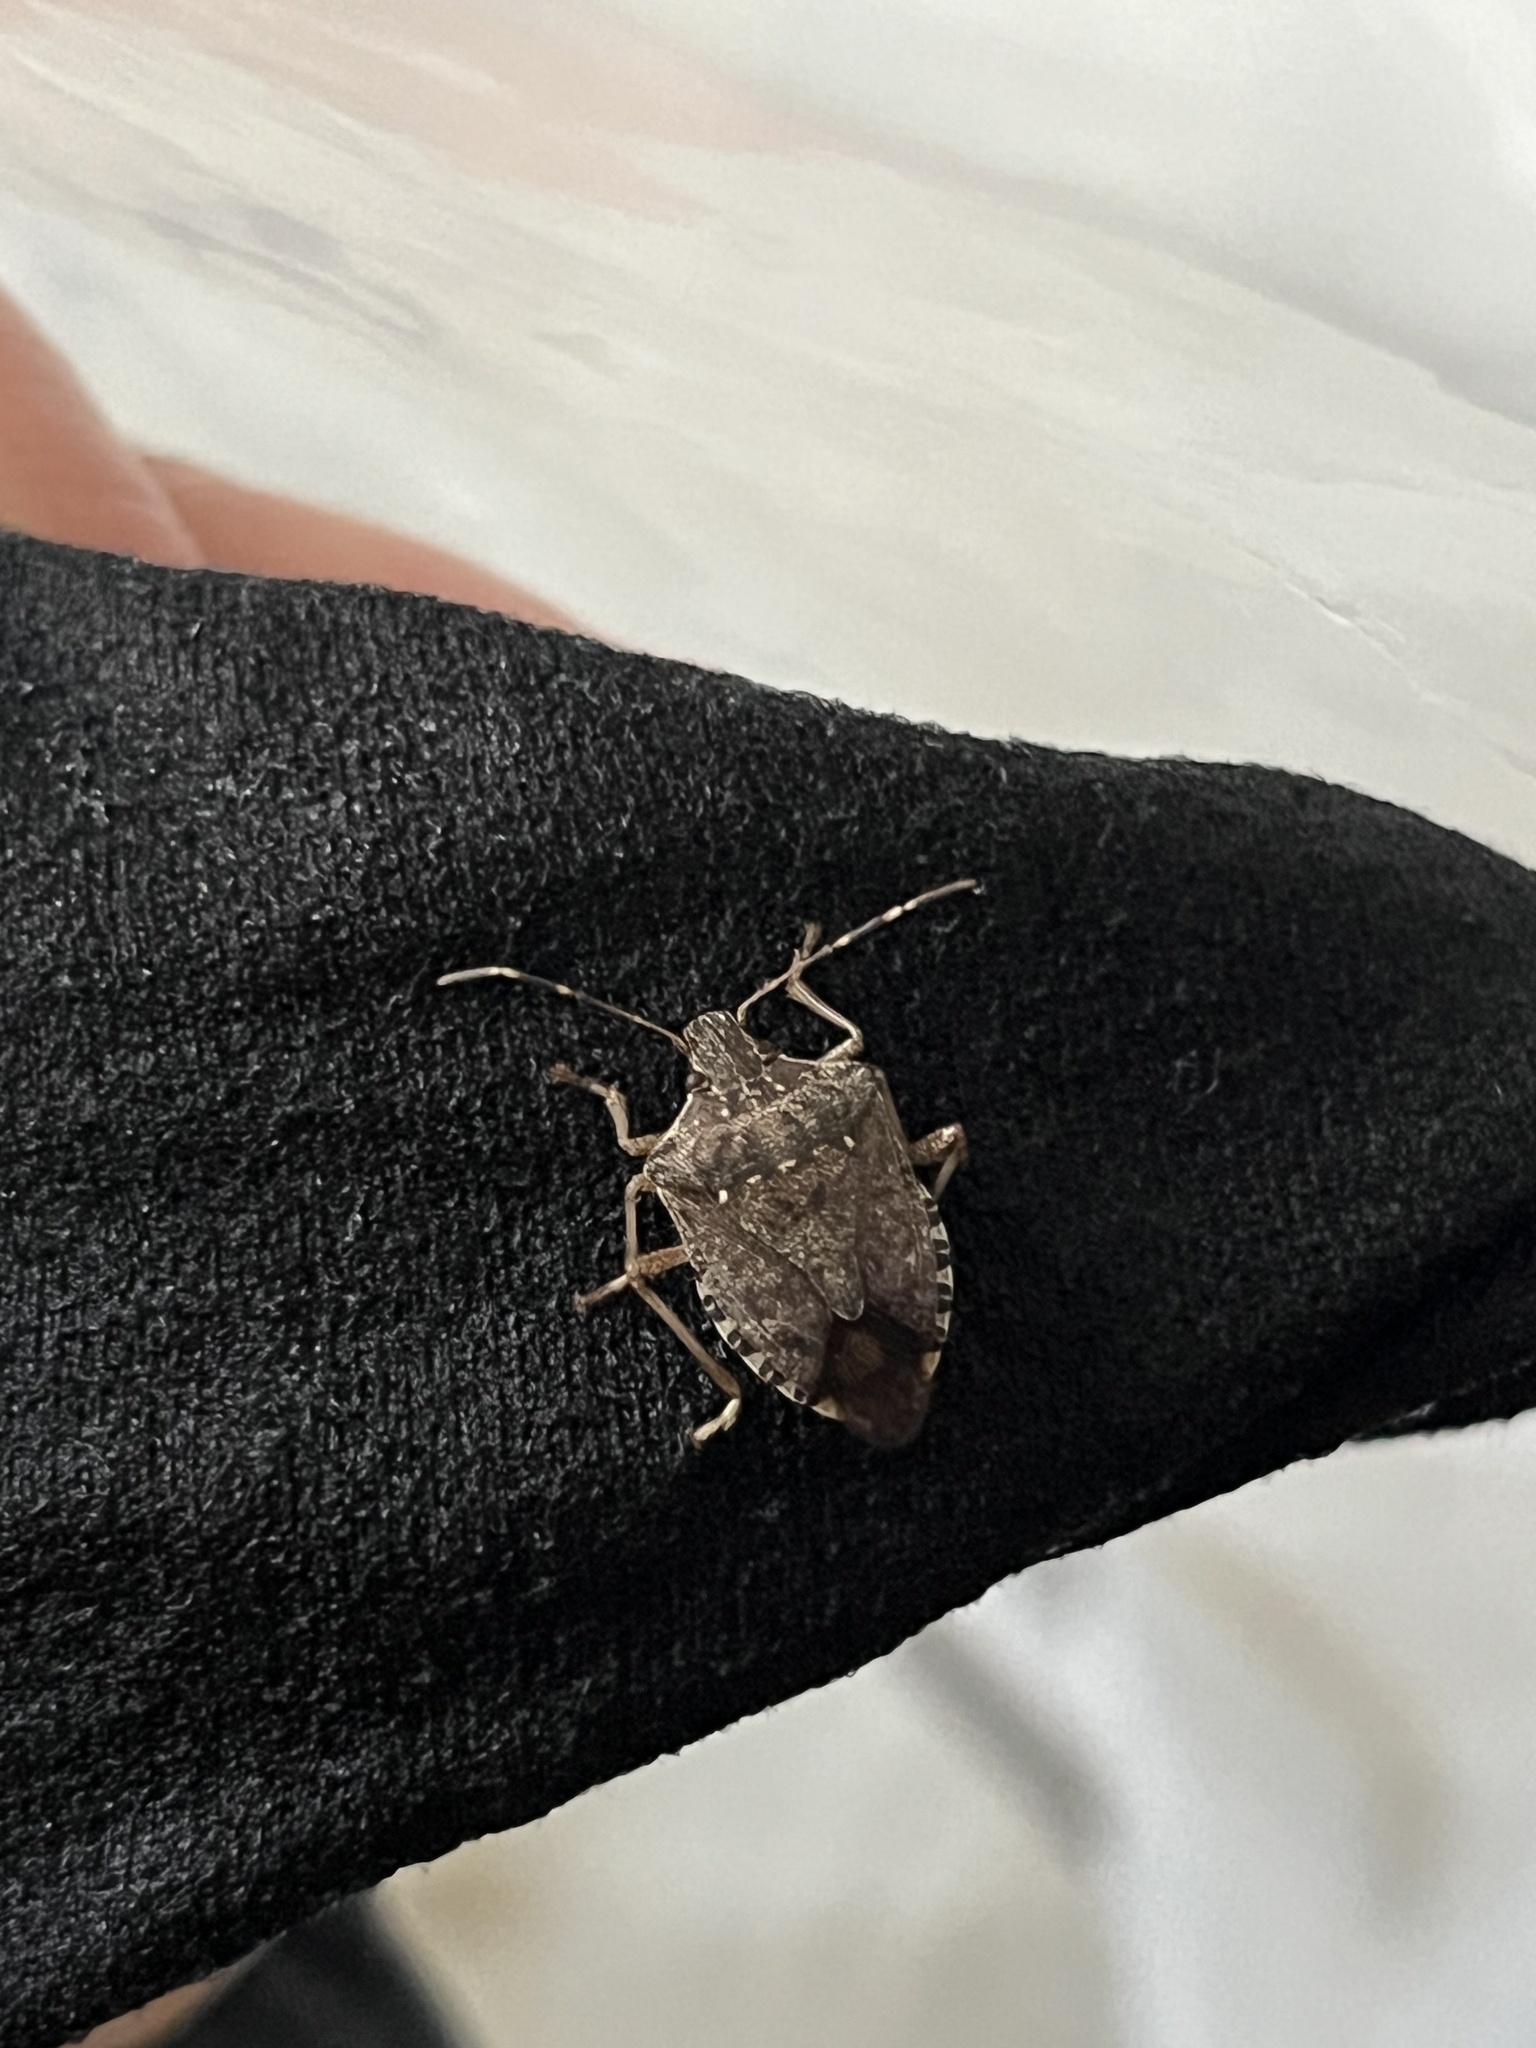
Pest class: stink_bug